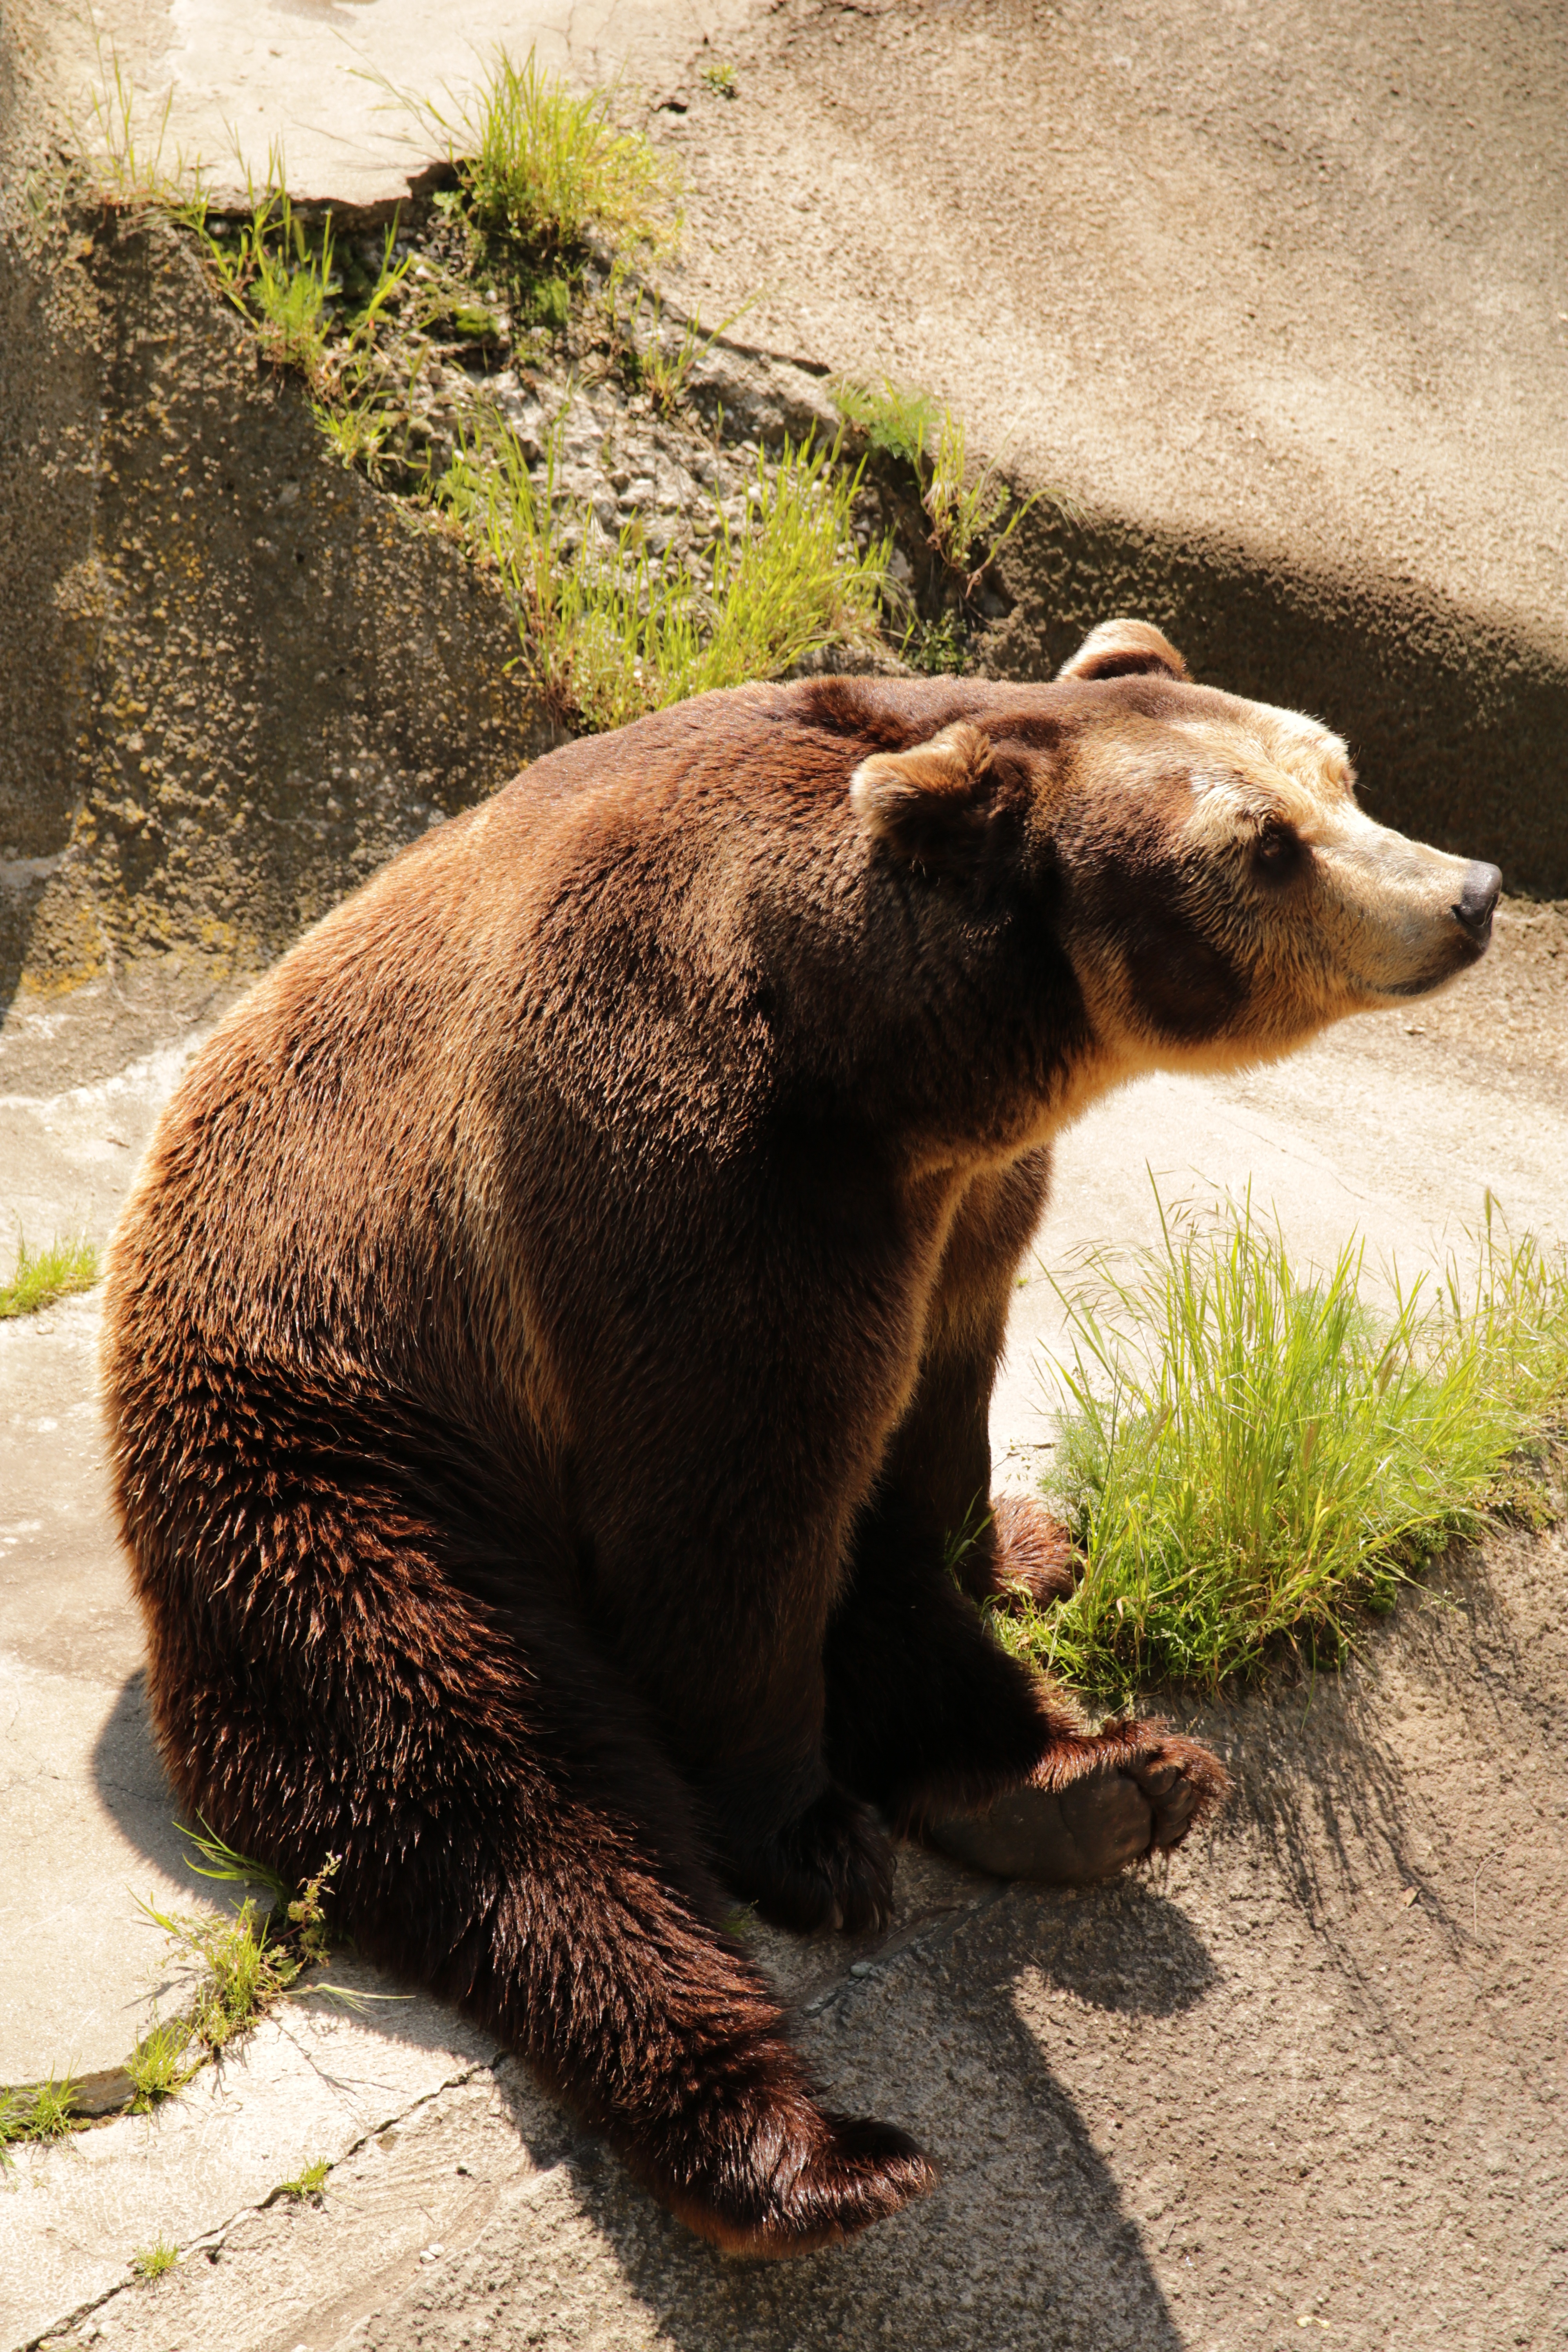
bear, wildlife, zoo, mammal, fauna, brown bear, vertebrate, grizzly bear, outdoor recreation